Igor Simutenkov

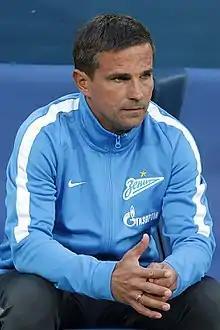
Coaching Zenit in 2017

Igor Vitalyevich Simutenkov (born 3 April 1973 in Moscow) is a Russian football coach and a former player. Currently, he works as assistant manager at Zenit Saint Petersburg.